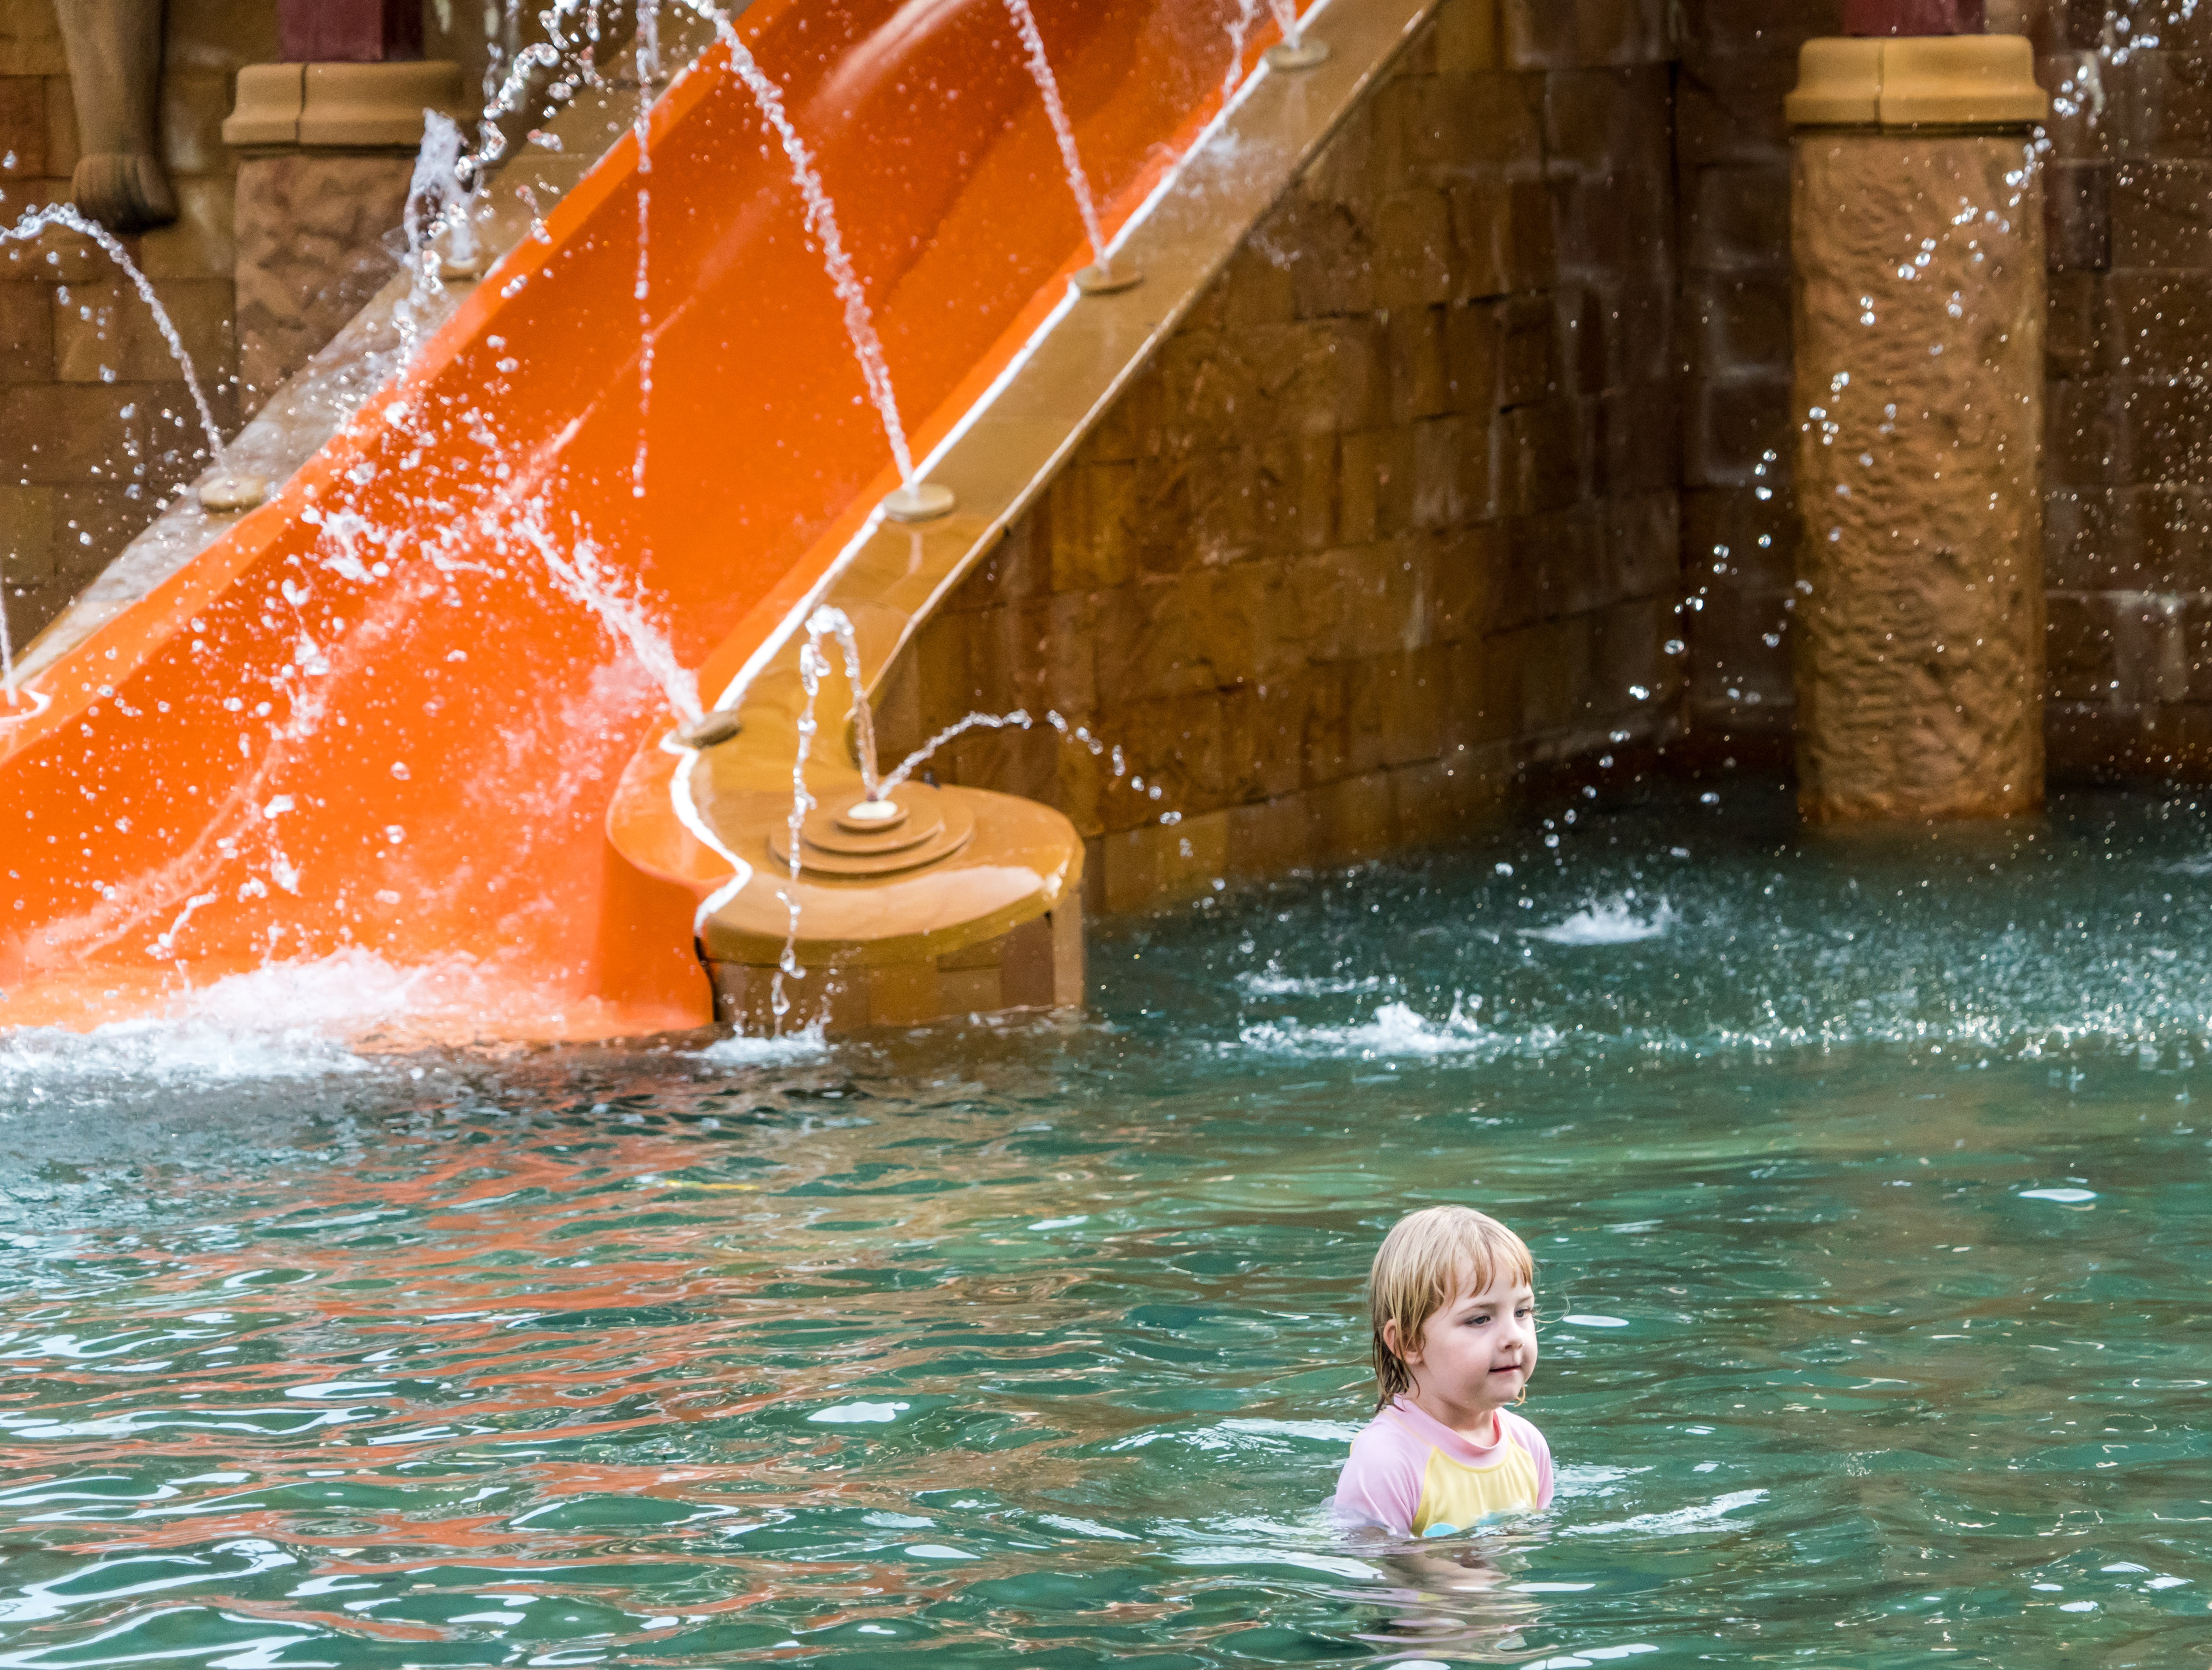
water, nature, outdoor, person, people, vacation, travel, recreation, pool, relax, amusement park, swimming pool, tropical, park, holiday, child, tourism, leisure, thailand, swimming, fun, water park, slide, phuket, marriott beach resort